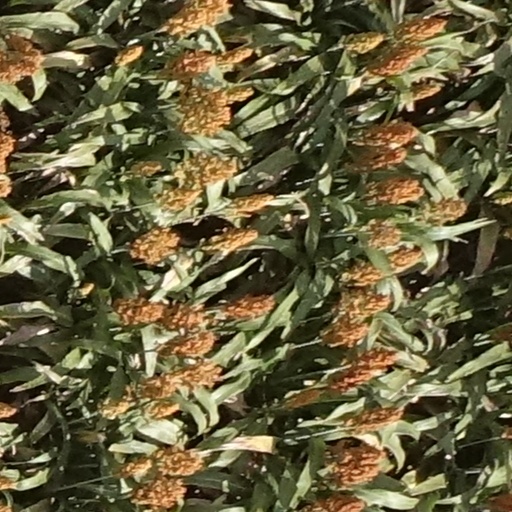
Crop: sorghum